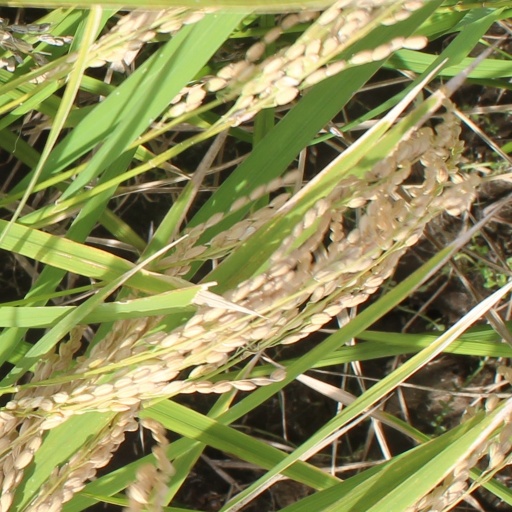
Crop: rice